Clem Dayman

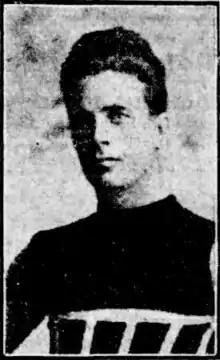

Clement Gordon Lyle Dayman (30 December 1892 – 24 July 1967) was an Australian rules footballer who played for the North Adelaide and Port Adelaide Football Clubs.